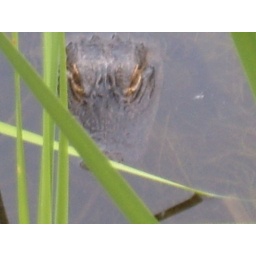
Gator in the lake behind the house we stayed at.